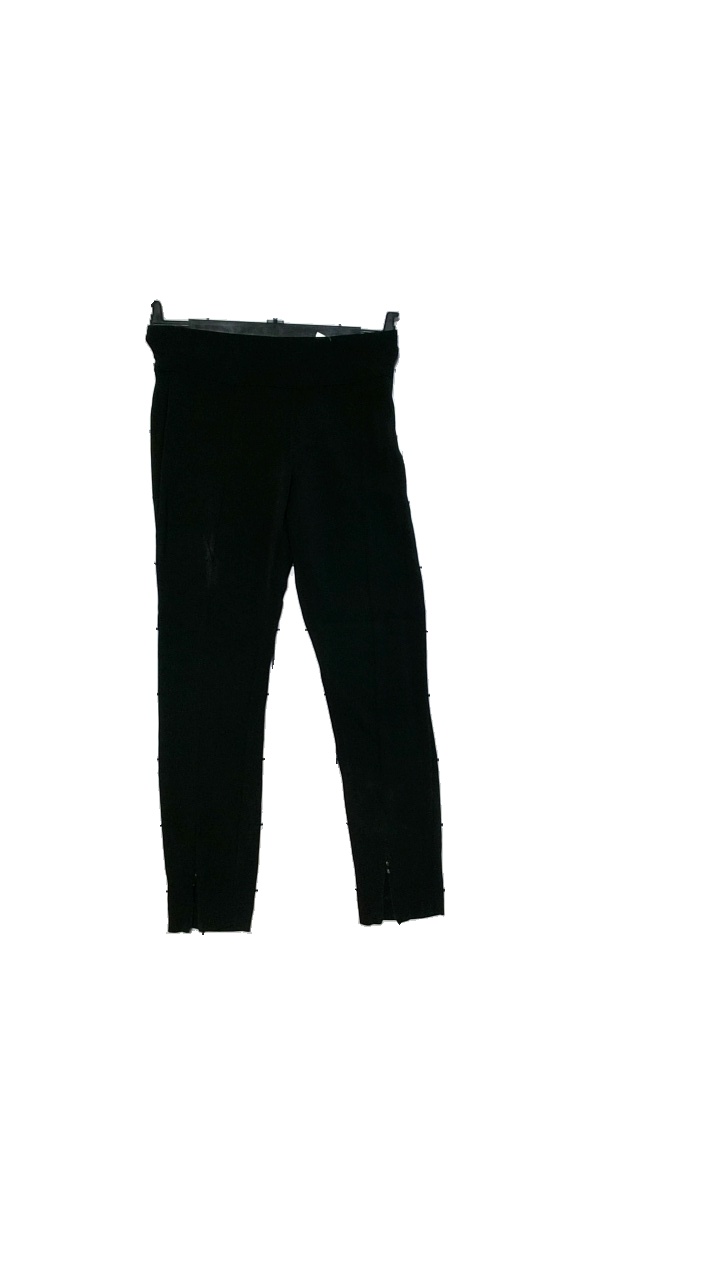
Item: Trousers (Ladies)
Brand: Ahlvar Gallery
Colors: Black
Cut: Regular
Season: All
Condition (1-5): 4
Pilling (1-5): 4
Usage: Reuse
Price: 50-100